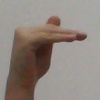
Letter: khaa